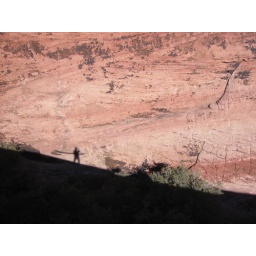
My shadow cast against a rock wall in Calico Hills of Red Rock Canyon NCA